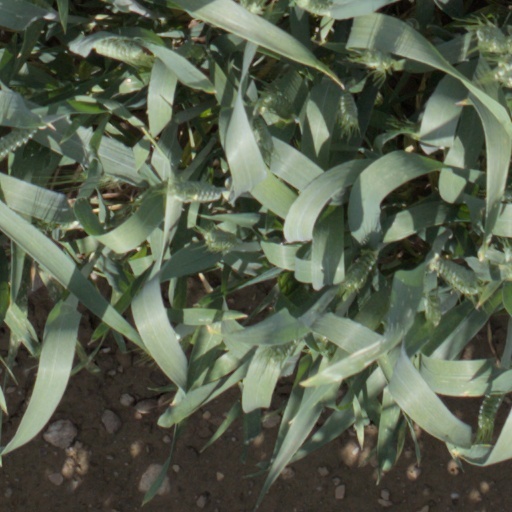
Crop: wheat